Renee Soskin

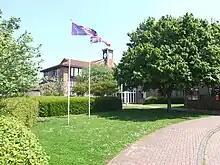
Webber School

She was a speech and drama teacher. She was a teacher of drama at the Royal Academy of Music. She was managing director of a City of London finance house. She became a Company Director of two companies. In 1970 she became the new proprietor of Bury Lawn Independent Day School a coeducational independent school first located in Newport Pagnell, then at The Knoll in Woburn Sands and ultimately at its present location in Milton Keynes. The school, now called the Webber independent school, is located in Soskin Drive, which was named after her.